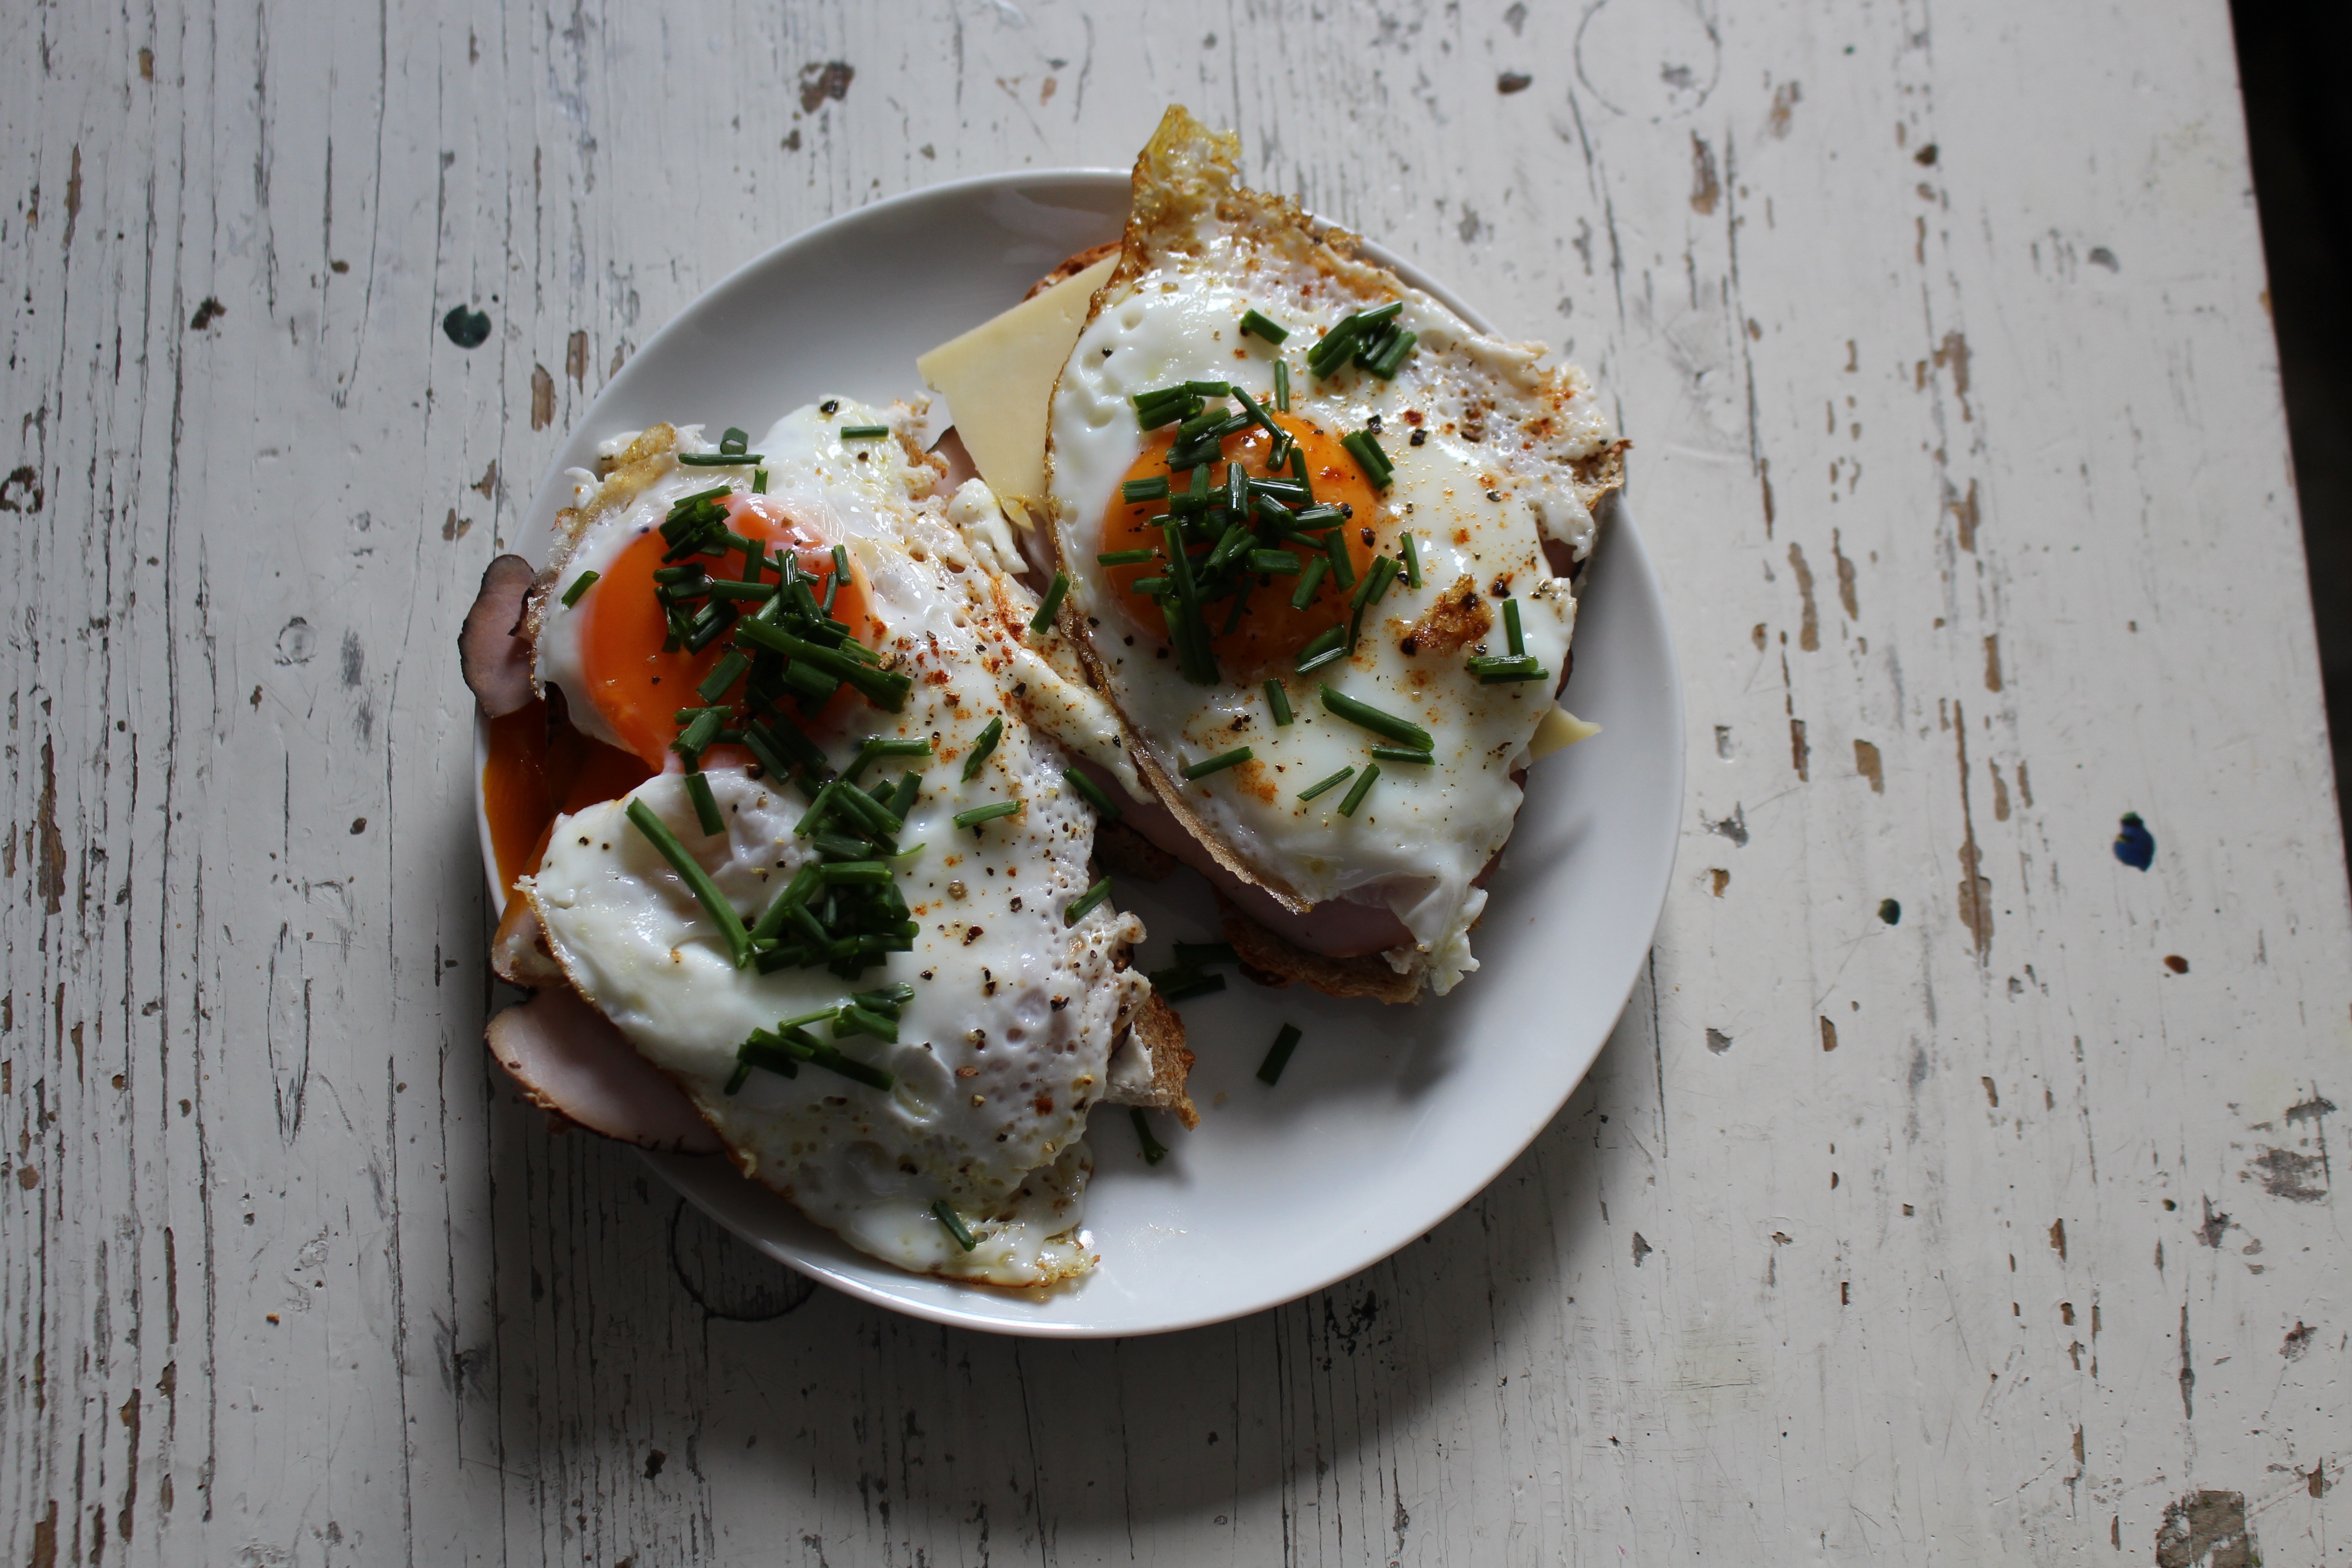
dish, meal, food, produce, vegetable, seafood, breakfast, eat, cuisine, fried, fried egg on bread